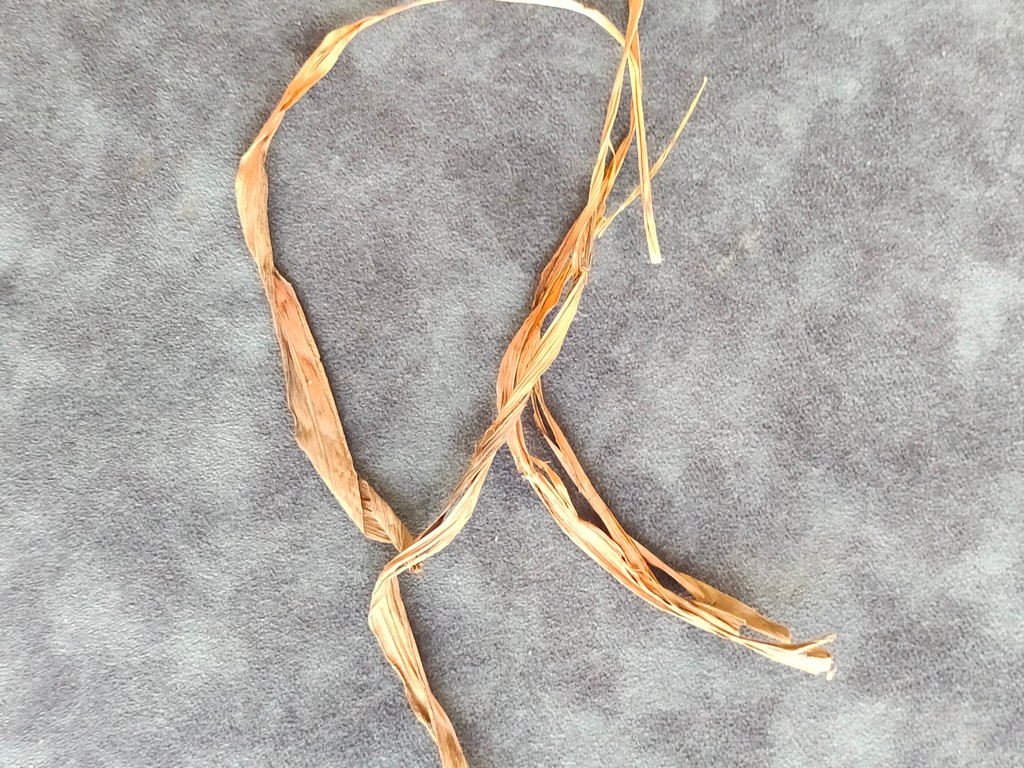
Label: Dried